Daniele Ciprì

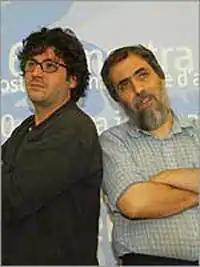

Daniele Ciprì (born 17 August 1962) is an Italian film director and cinematographer. He is best known for his collaborations with Franco Maresco and for his film "It Was the Son".